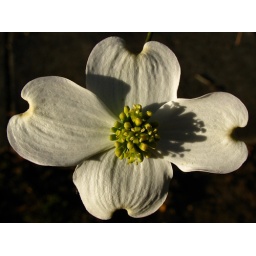
Many dogwood trees are covered with flowers now here in Tallahassee.